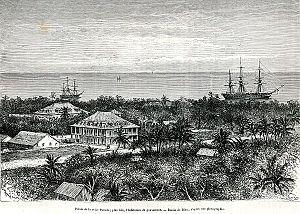
Palais de la reine Pomaré
Paul-Émile Miot, né le 11 février 1827 à la Trinidad et mort le 7 décembre 1900 à Paris, est un officier de marine et un photographe.